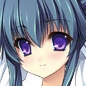
Portrait style: Anime Portrait